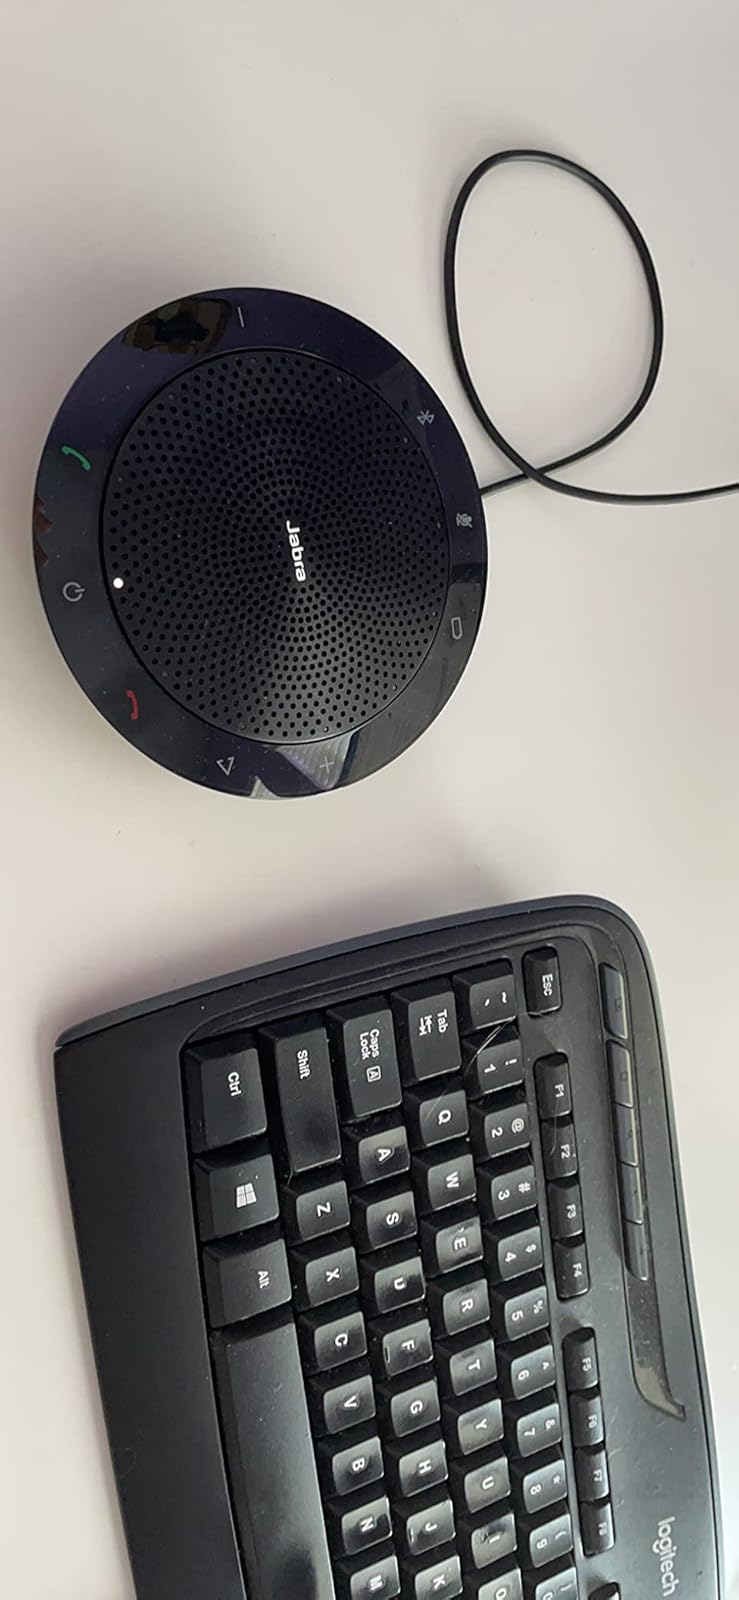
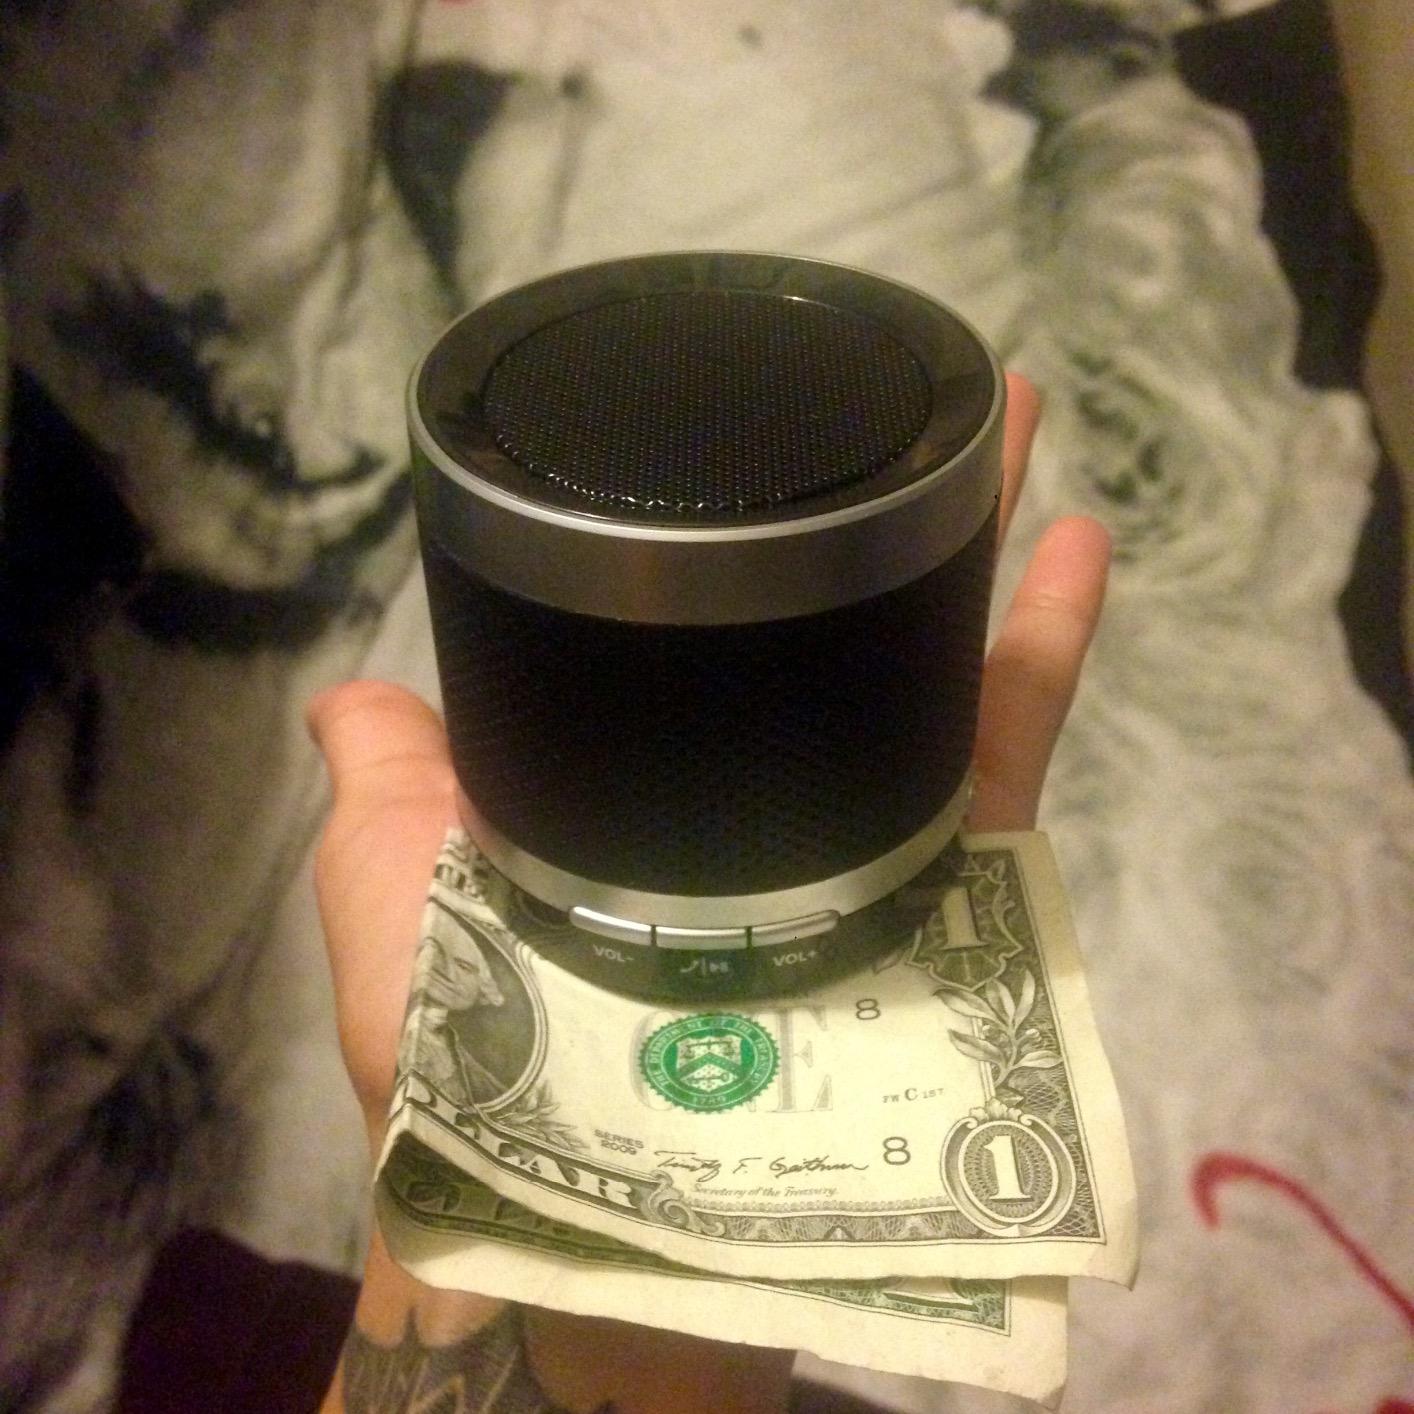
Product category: speaker
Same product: no